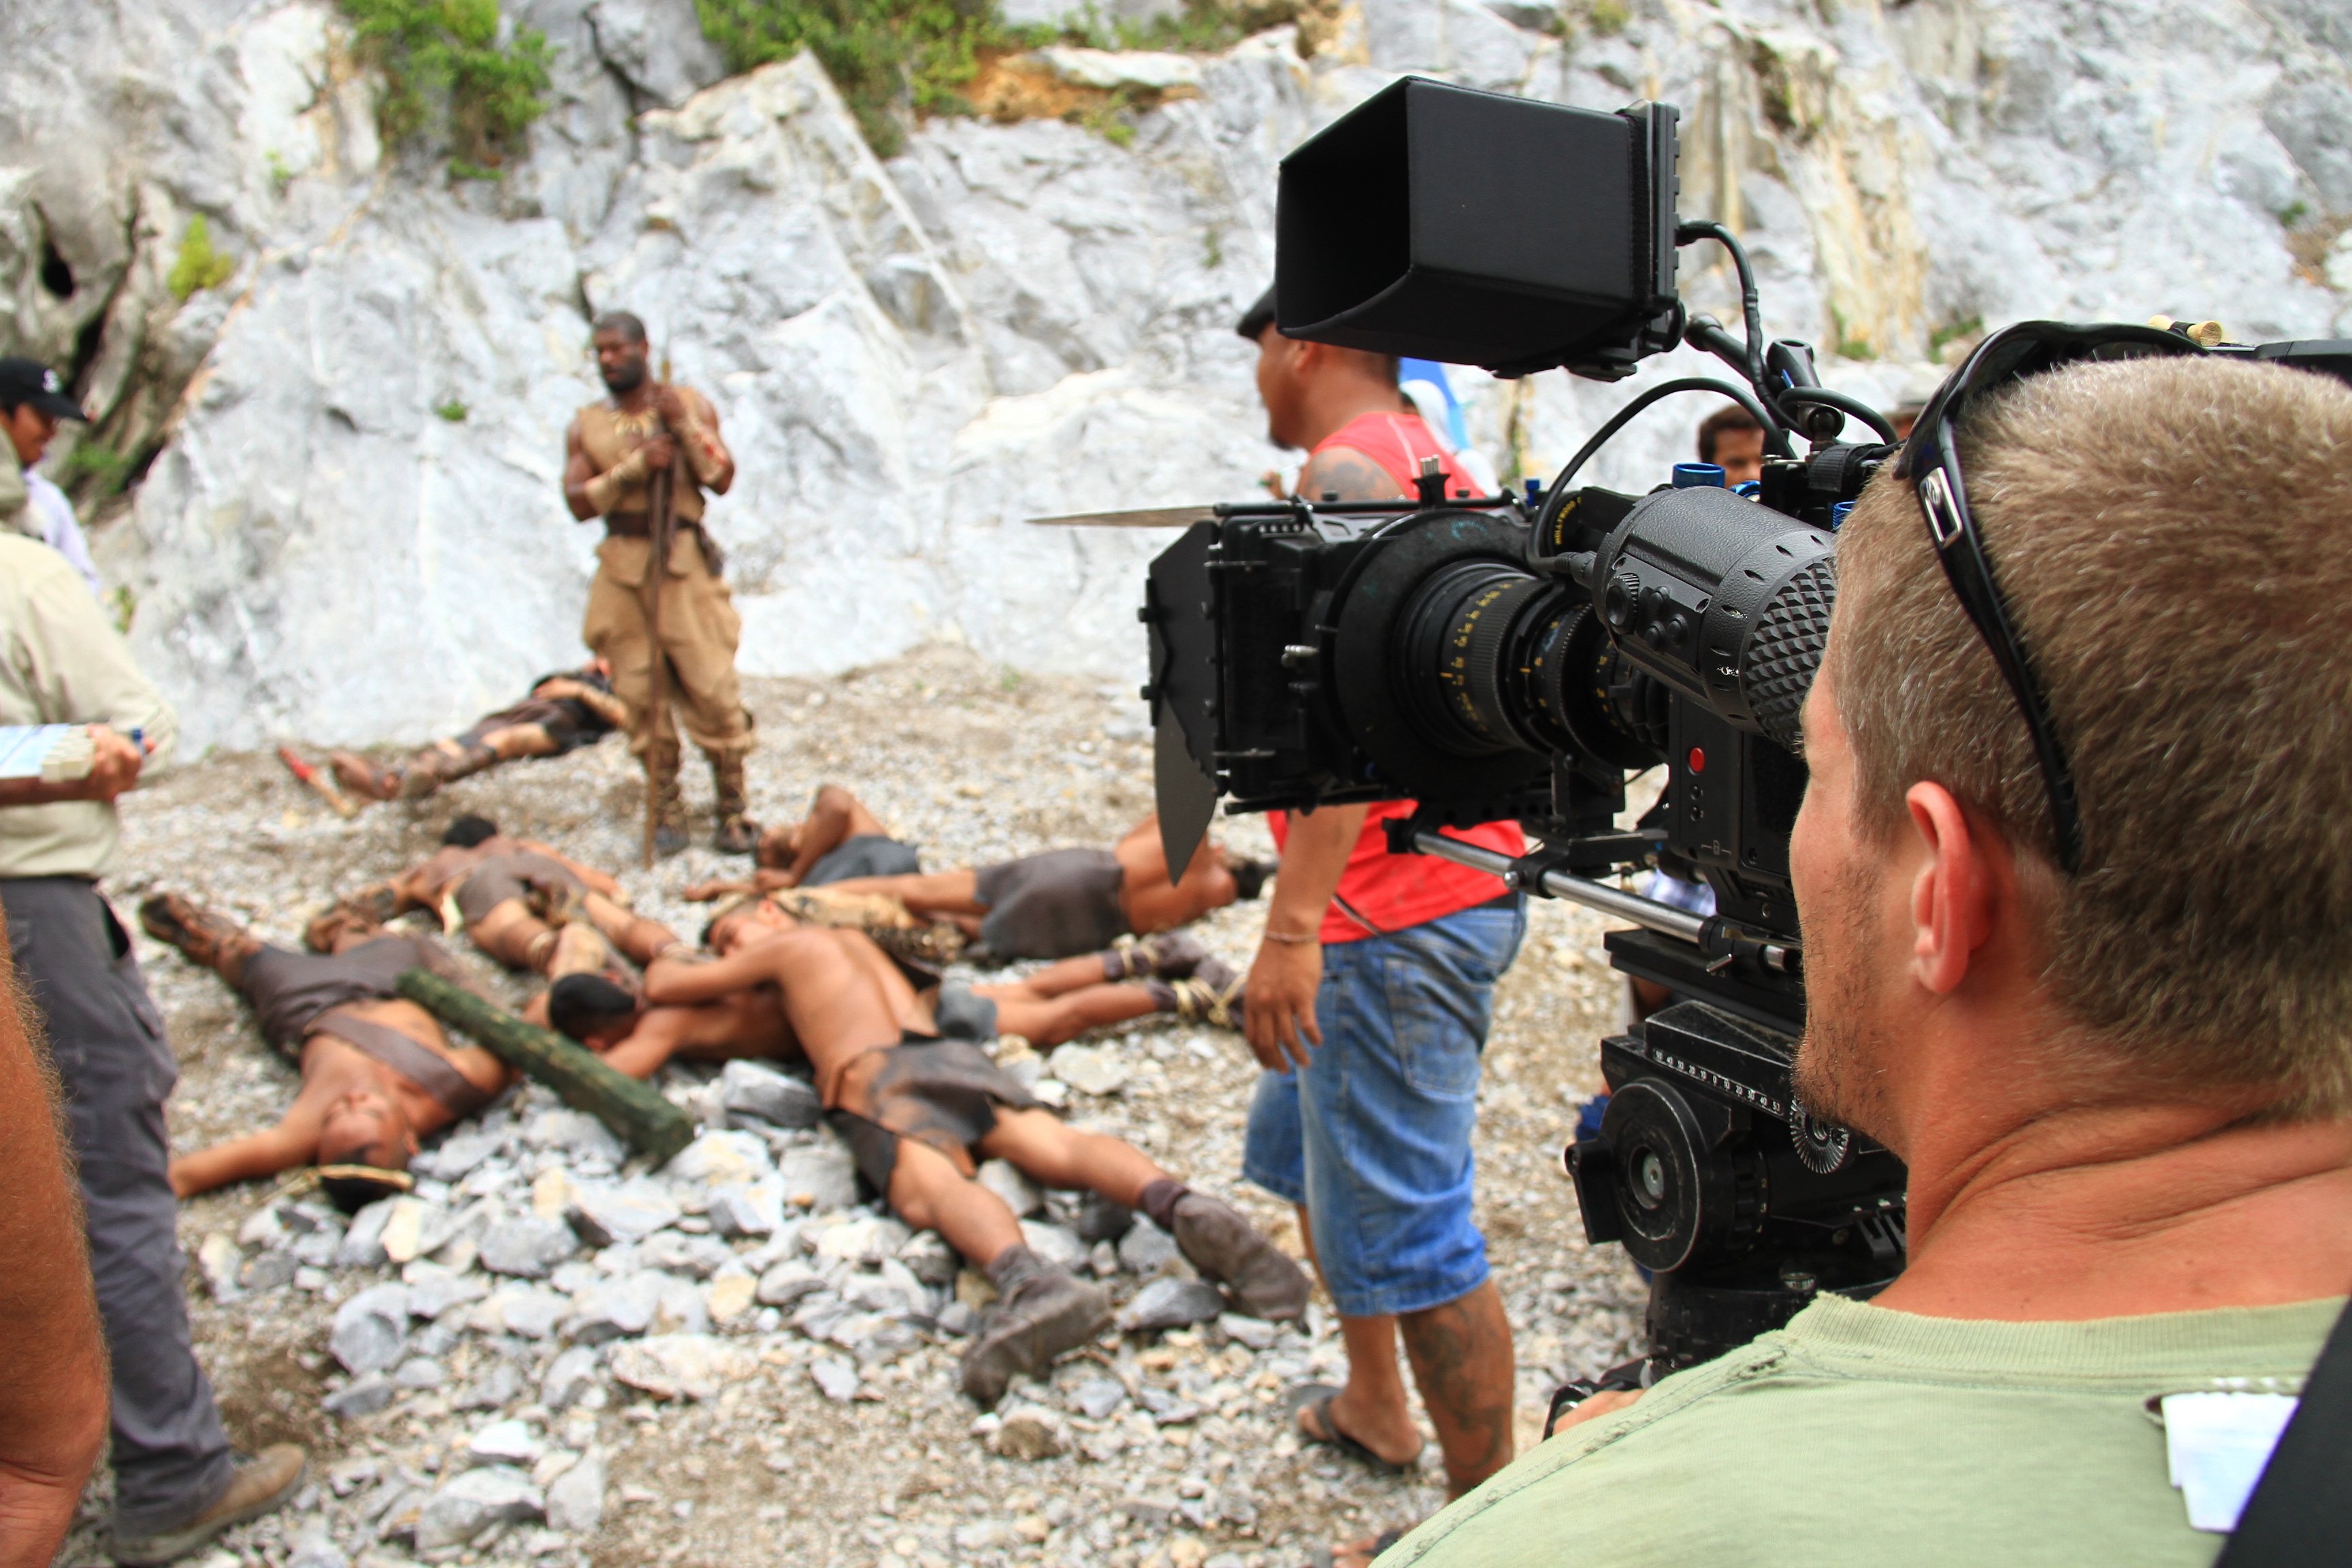
mountain, people, camera, desert, film, rocks, cambodia, production, filmteam, filmproduction